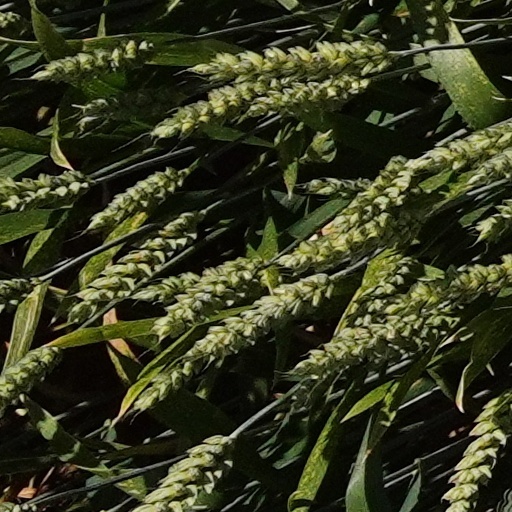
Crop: wheat